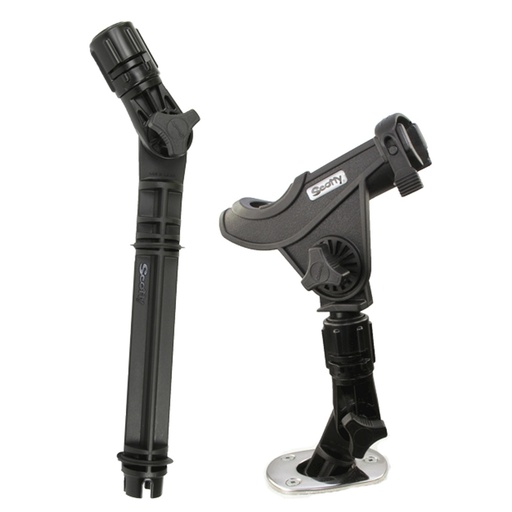
Scotty 453 Gimbal Adapter w/Gear Head [453]
Gimbal Mount Adapter The Scotty Gimbal Mount Adapter has a quick and easy drop and lock system transforming the existing Gimbal Mount on your watercraft into a fully adjustable mounting point for post mounted Scotty rod holders and accessories. Complete with the revolutionary Scotty 428 Gear-Head, this system allows you to quickly change rod holder positions with a simple "twist". You can use your favorite, fully adjustable Scotty rod holder and adjust it to any vertical or horizontal position without having to drill permanent mounting holes. Light weight, yet incredibly strong, the 453 Gimbal Mount Adapter is manufactured with engineering grade composite materials.
Brand: Scotty
Category: Arts & Entertainment > Hobbies & Creative Arts > Arts & Crafts > Art & Crafting Tool Accessories > Spinning Wheel Accessories > Bobbin Rests